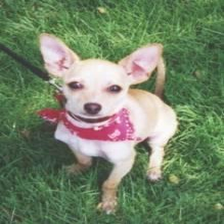
Species: dog
Breed: chihuahua